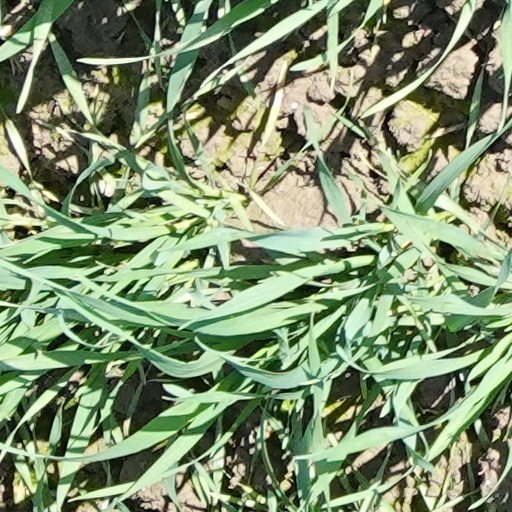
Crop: wheat